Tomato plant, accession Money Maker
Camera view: vertical (180 deg); turntable rotation: 180 degrees
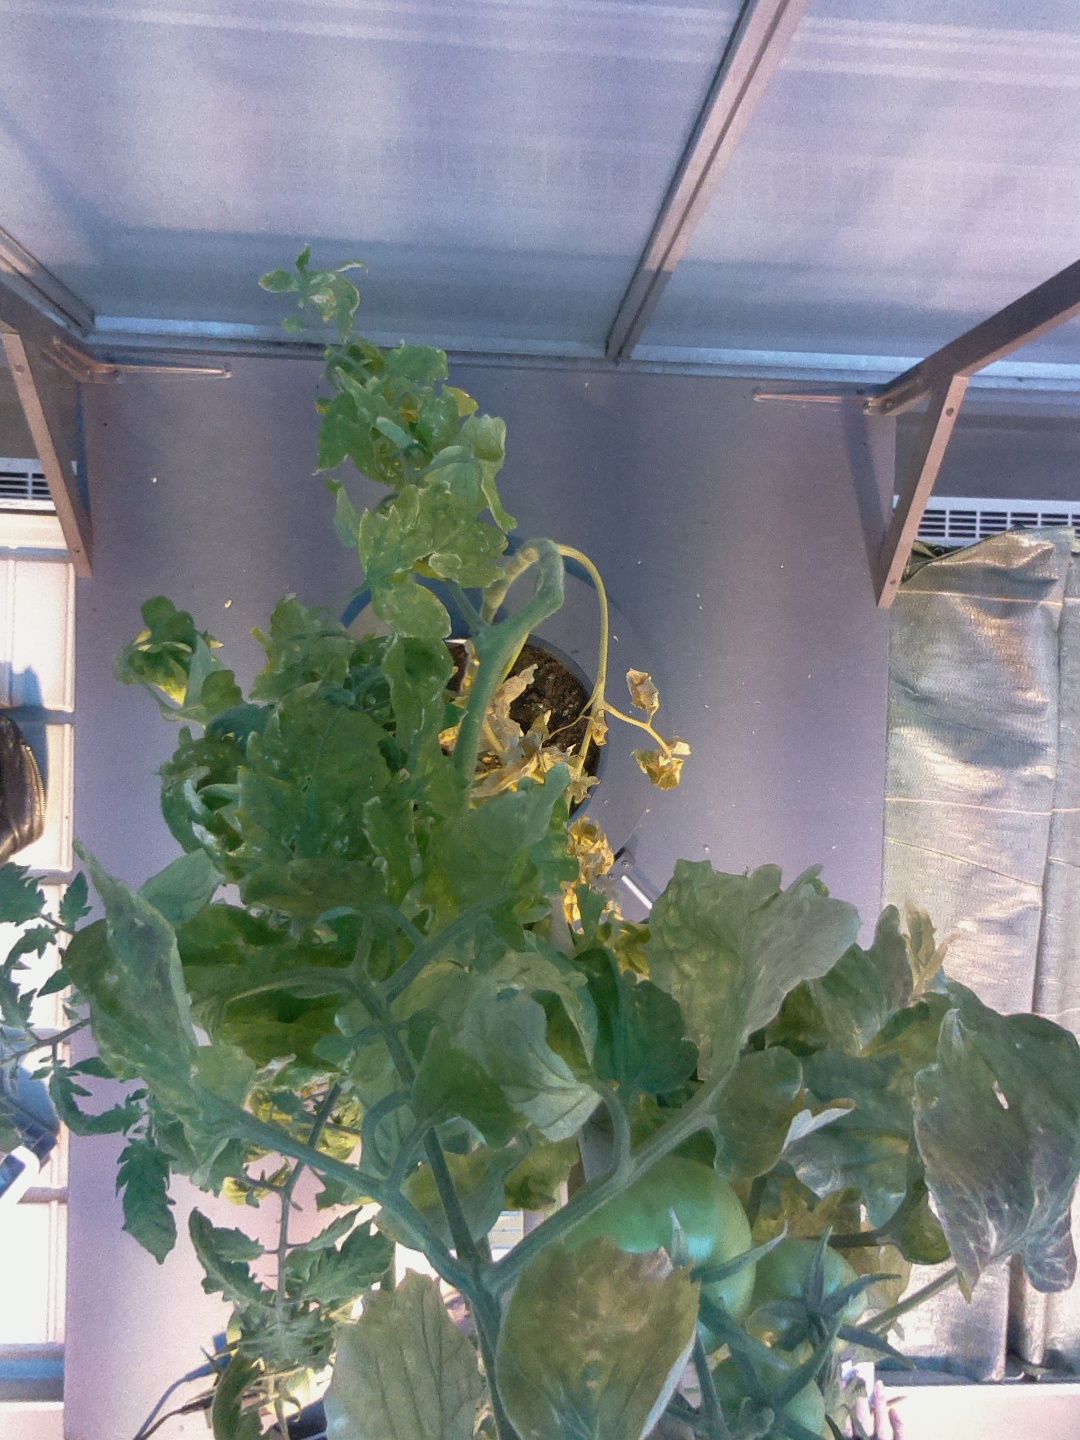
BBCH growth stage 78: 80% -90% of final fruit size